Johan Bøgh

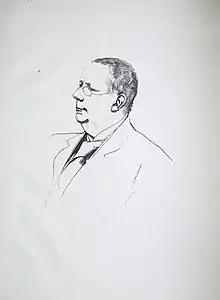
Drawing of Bøgh, before 1895

Johan Wallace Hagelsteen Bøgh (27 May 1848 – 22 July 1933) was a Norwegian museum director and art historian based in the city of Bergen.